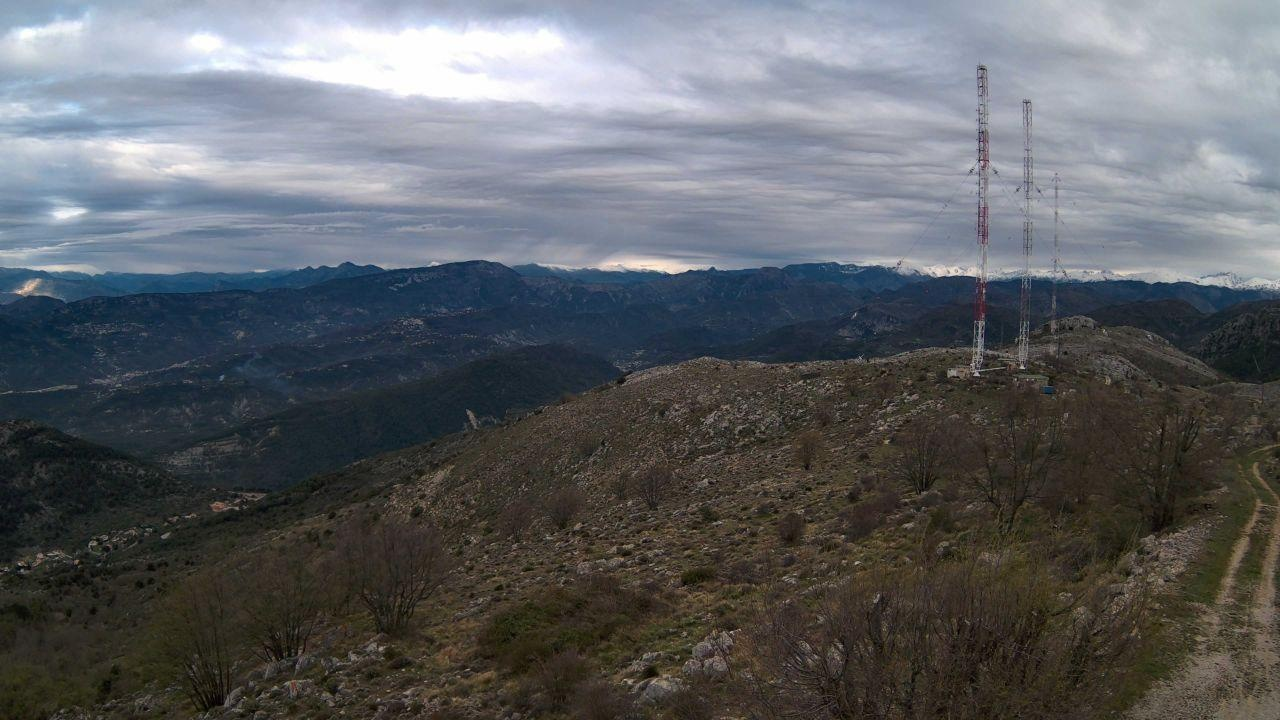
Fire: no
Smoke: no